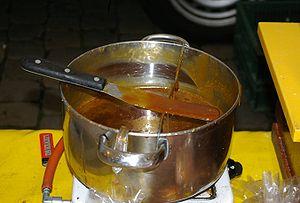
Le sirop de caramel qui sert à faire un Stroopwafel. Stand de stroopwafels sur le marché de Gouda, Pays-Bas.
Le sirop –du latin siropus, lui-même du vocable arabe شراب [sharab] signifiant boisson– est un liquide visqueux et épais, servi allongé d'eau en boisson rafraîchissante, obtenu en faisant dissoudre une importante quantité de sucre dans de l'eau additionnée ou non de sirop de sucre de fruits ou de plantes aromatiques, qui subit ensuite une cuisson à plein feu avant d'être filtré et embouteillé, ou utilisé pour une préparation plus complexe. La viscosité provient des nombreuses liaisons hydrogène entre les molécules de sucre dissoutes, porteuses de groupements hydroxyle, et l'eau.